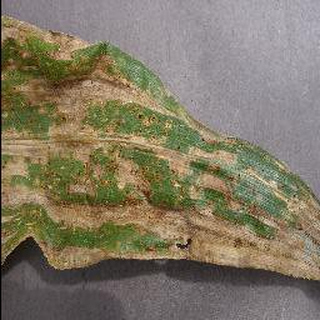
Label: corn_cercospora_leaf_spot